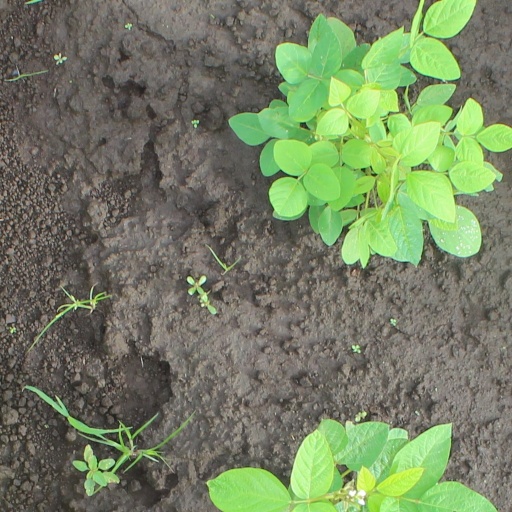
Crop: soybean